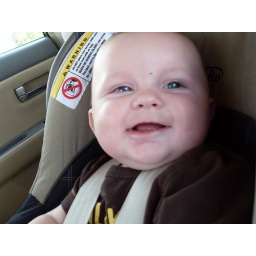
caleb in his car seat